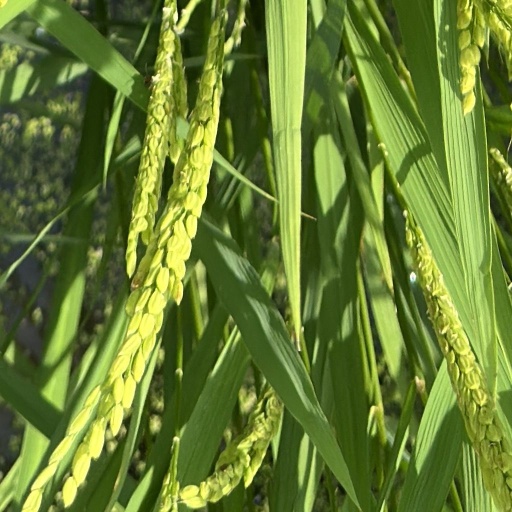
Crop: rice